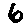
Label: 6